Tri-Cities Fever

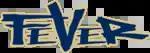
Original Primary Logo 2007-2015

The Fever were founded and accepted into the National Indoor Football League (NIFL) September 2004. Craig Beverlin was tabbed as the team's first ever head coach. After an 0–2 start, Beverlin resigned as the head coach of the Fever, and starting quarterback Scott Mitchell quit the team. The team promoted Special Teams Coach, Dan Whitsett to head coach, and signed quarterback Doug Coleman to lead the team. The Fever rallied to a 9–5 regular season record, finishing 3rd in the Pacific West division. The Fever earned a berth in Indoor Bowl V on July 30, 2005, where they defeated the Rome Renegades 47–31 in Kennewick.